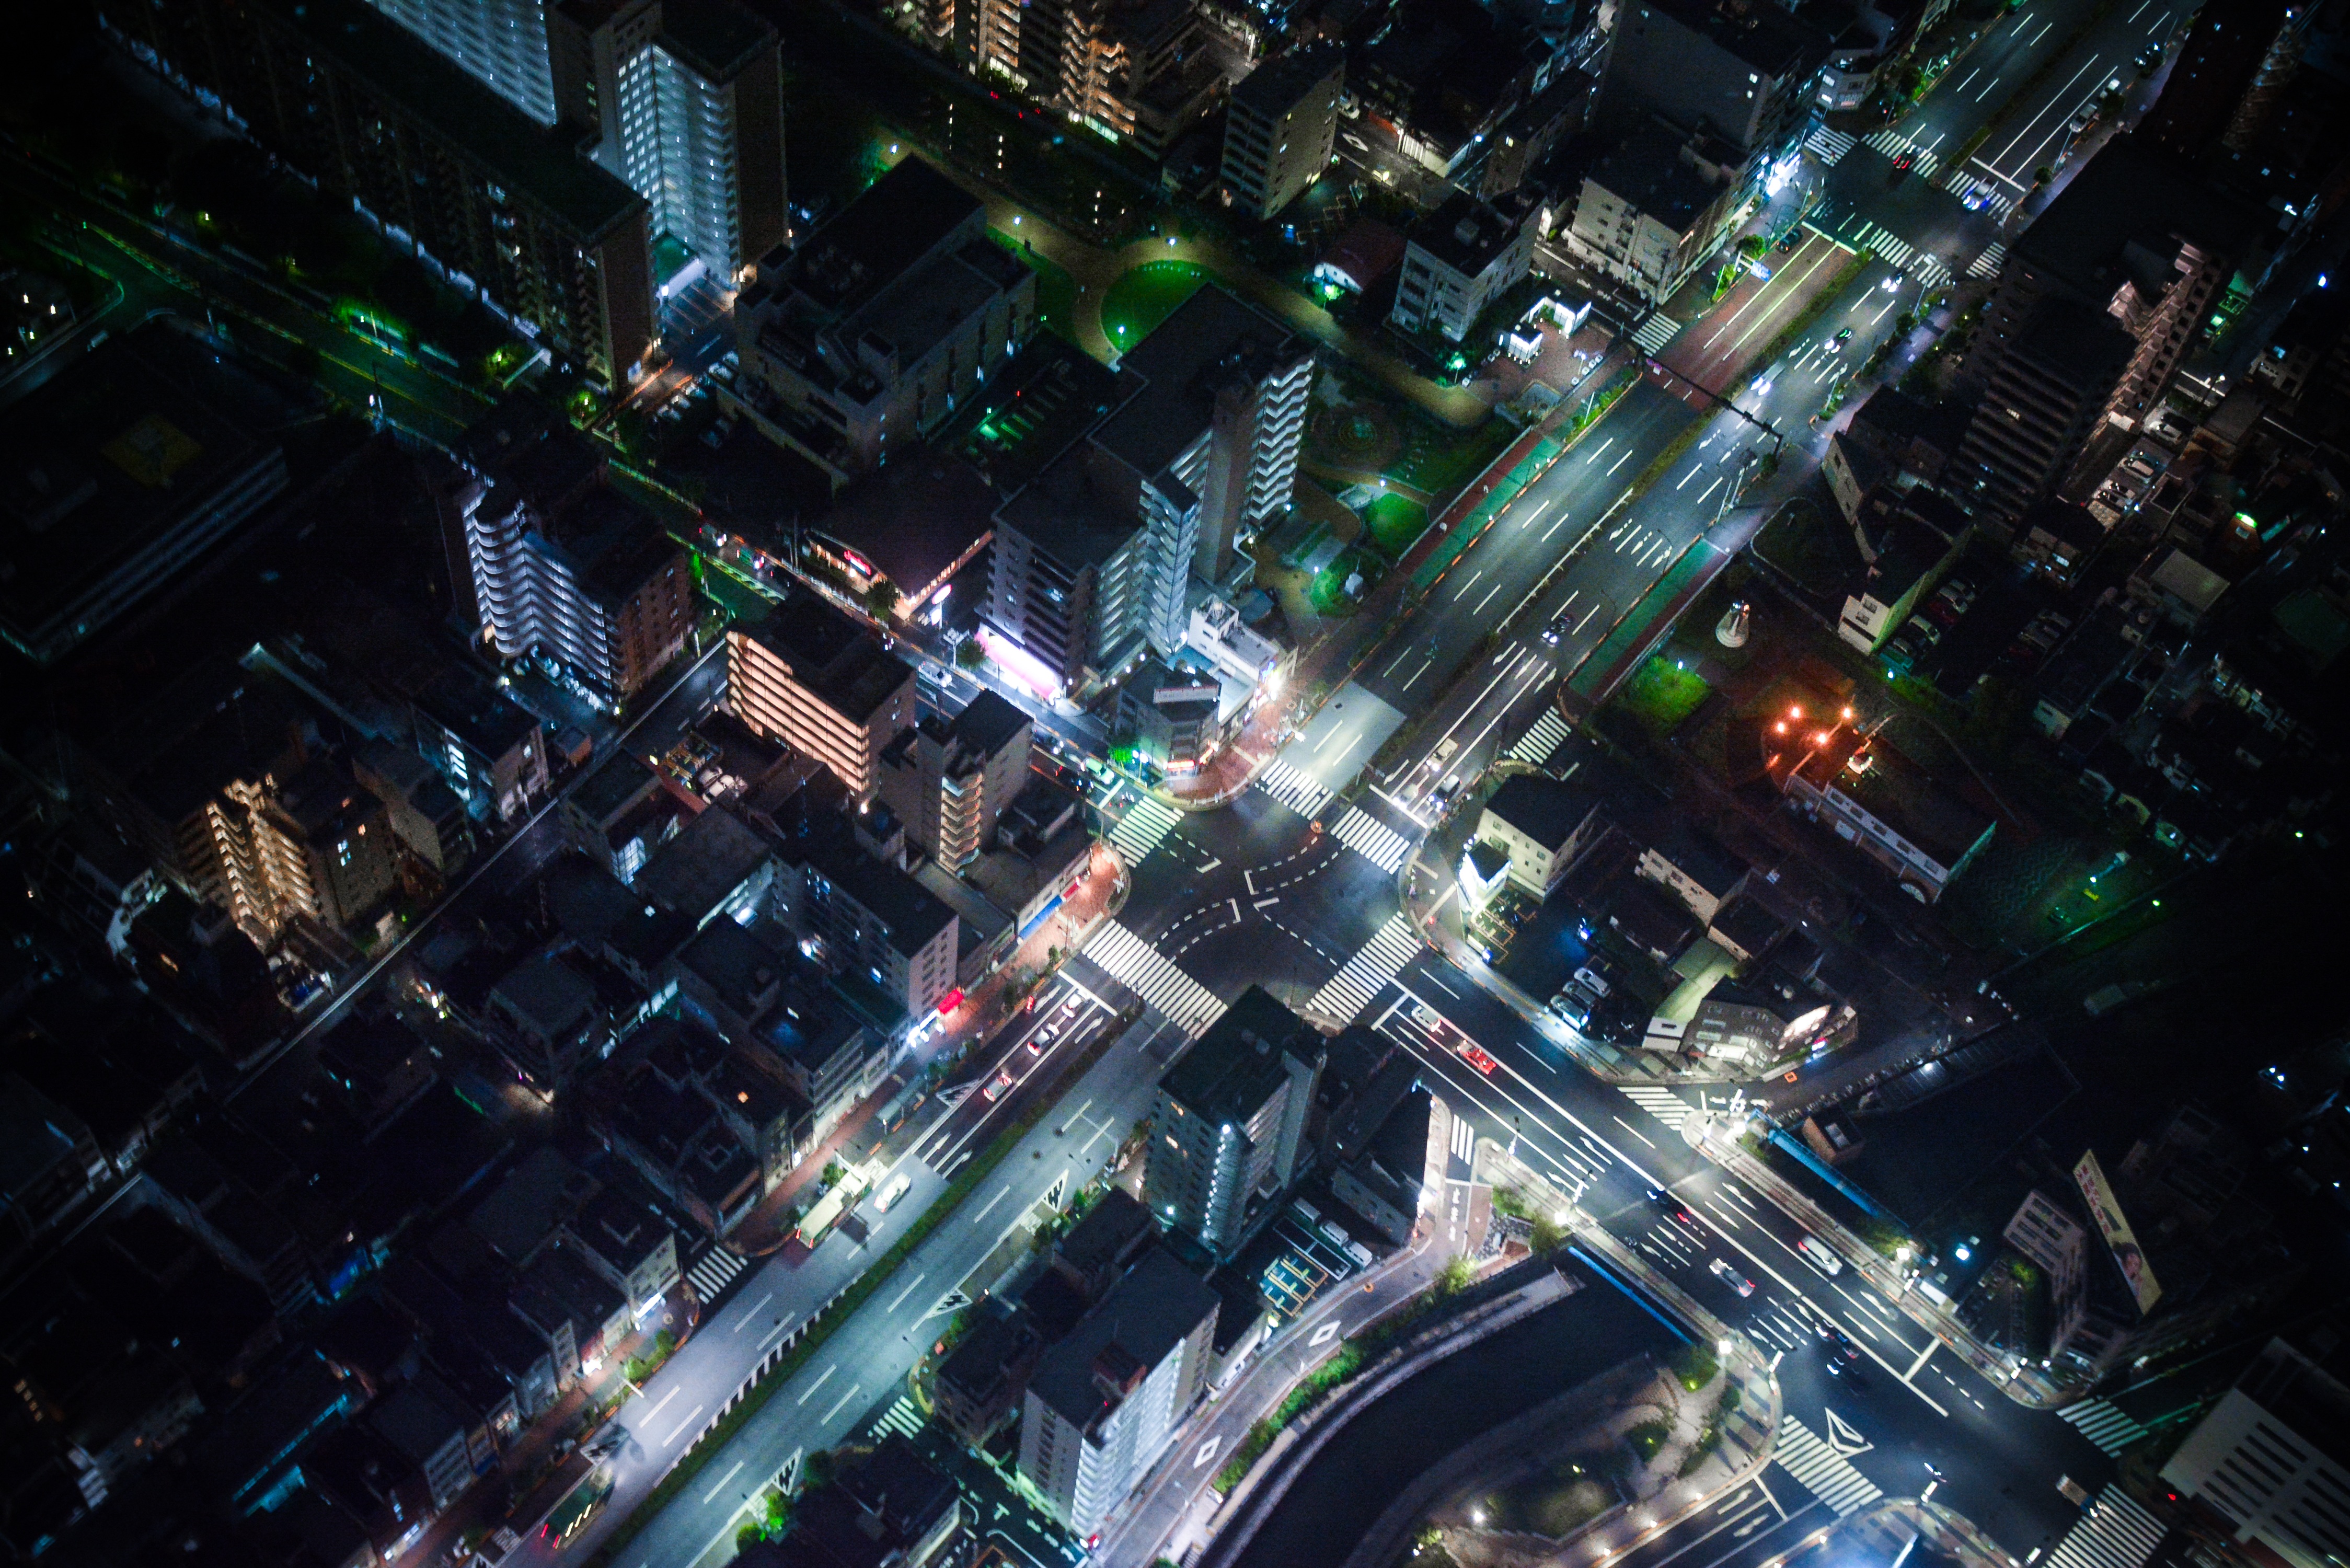
skyline, traffic, night, building, city, skyscraper, cityscape, downtown, intersection, metropolis, screenshot, aerial photography, urban area, human settlement, atmosphere of earth, metropolitan area